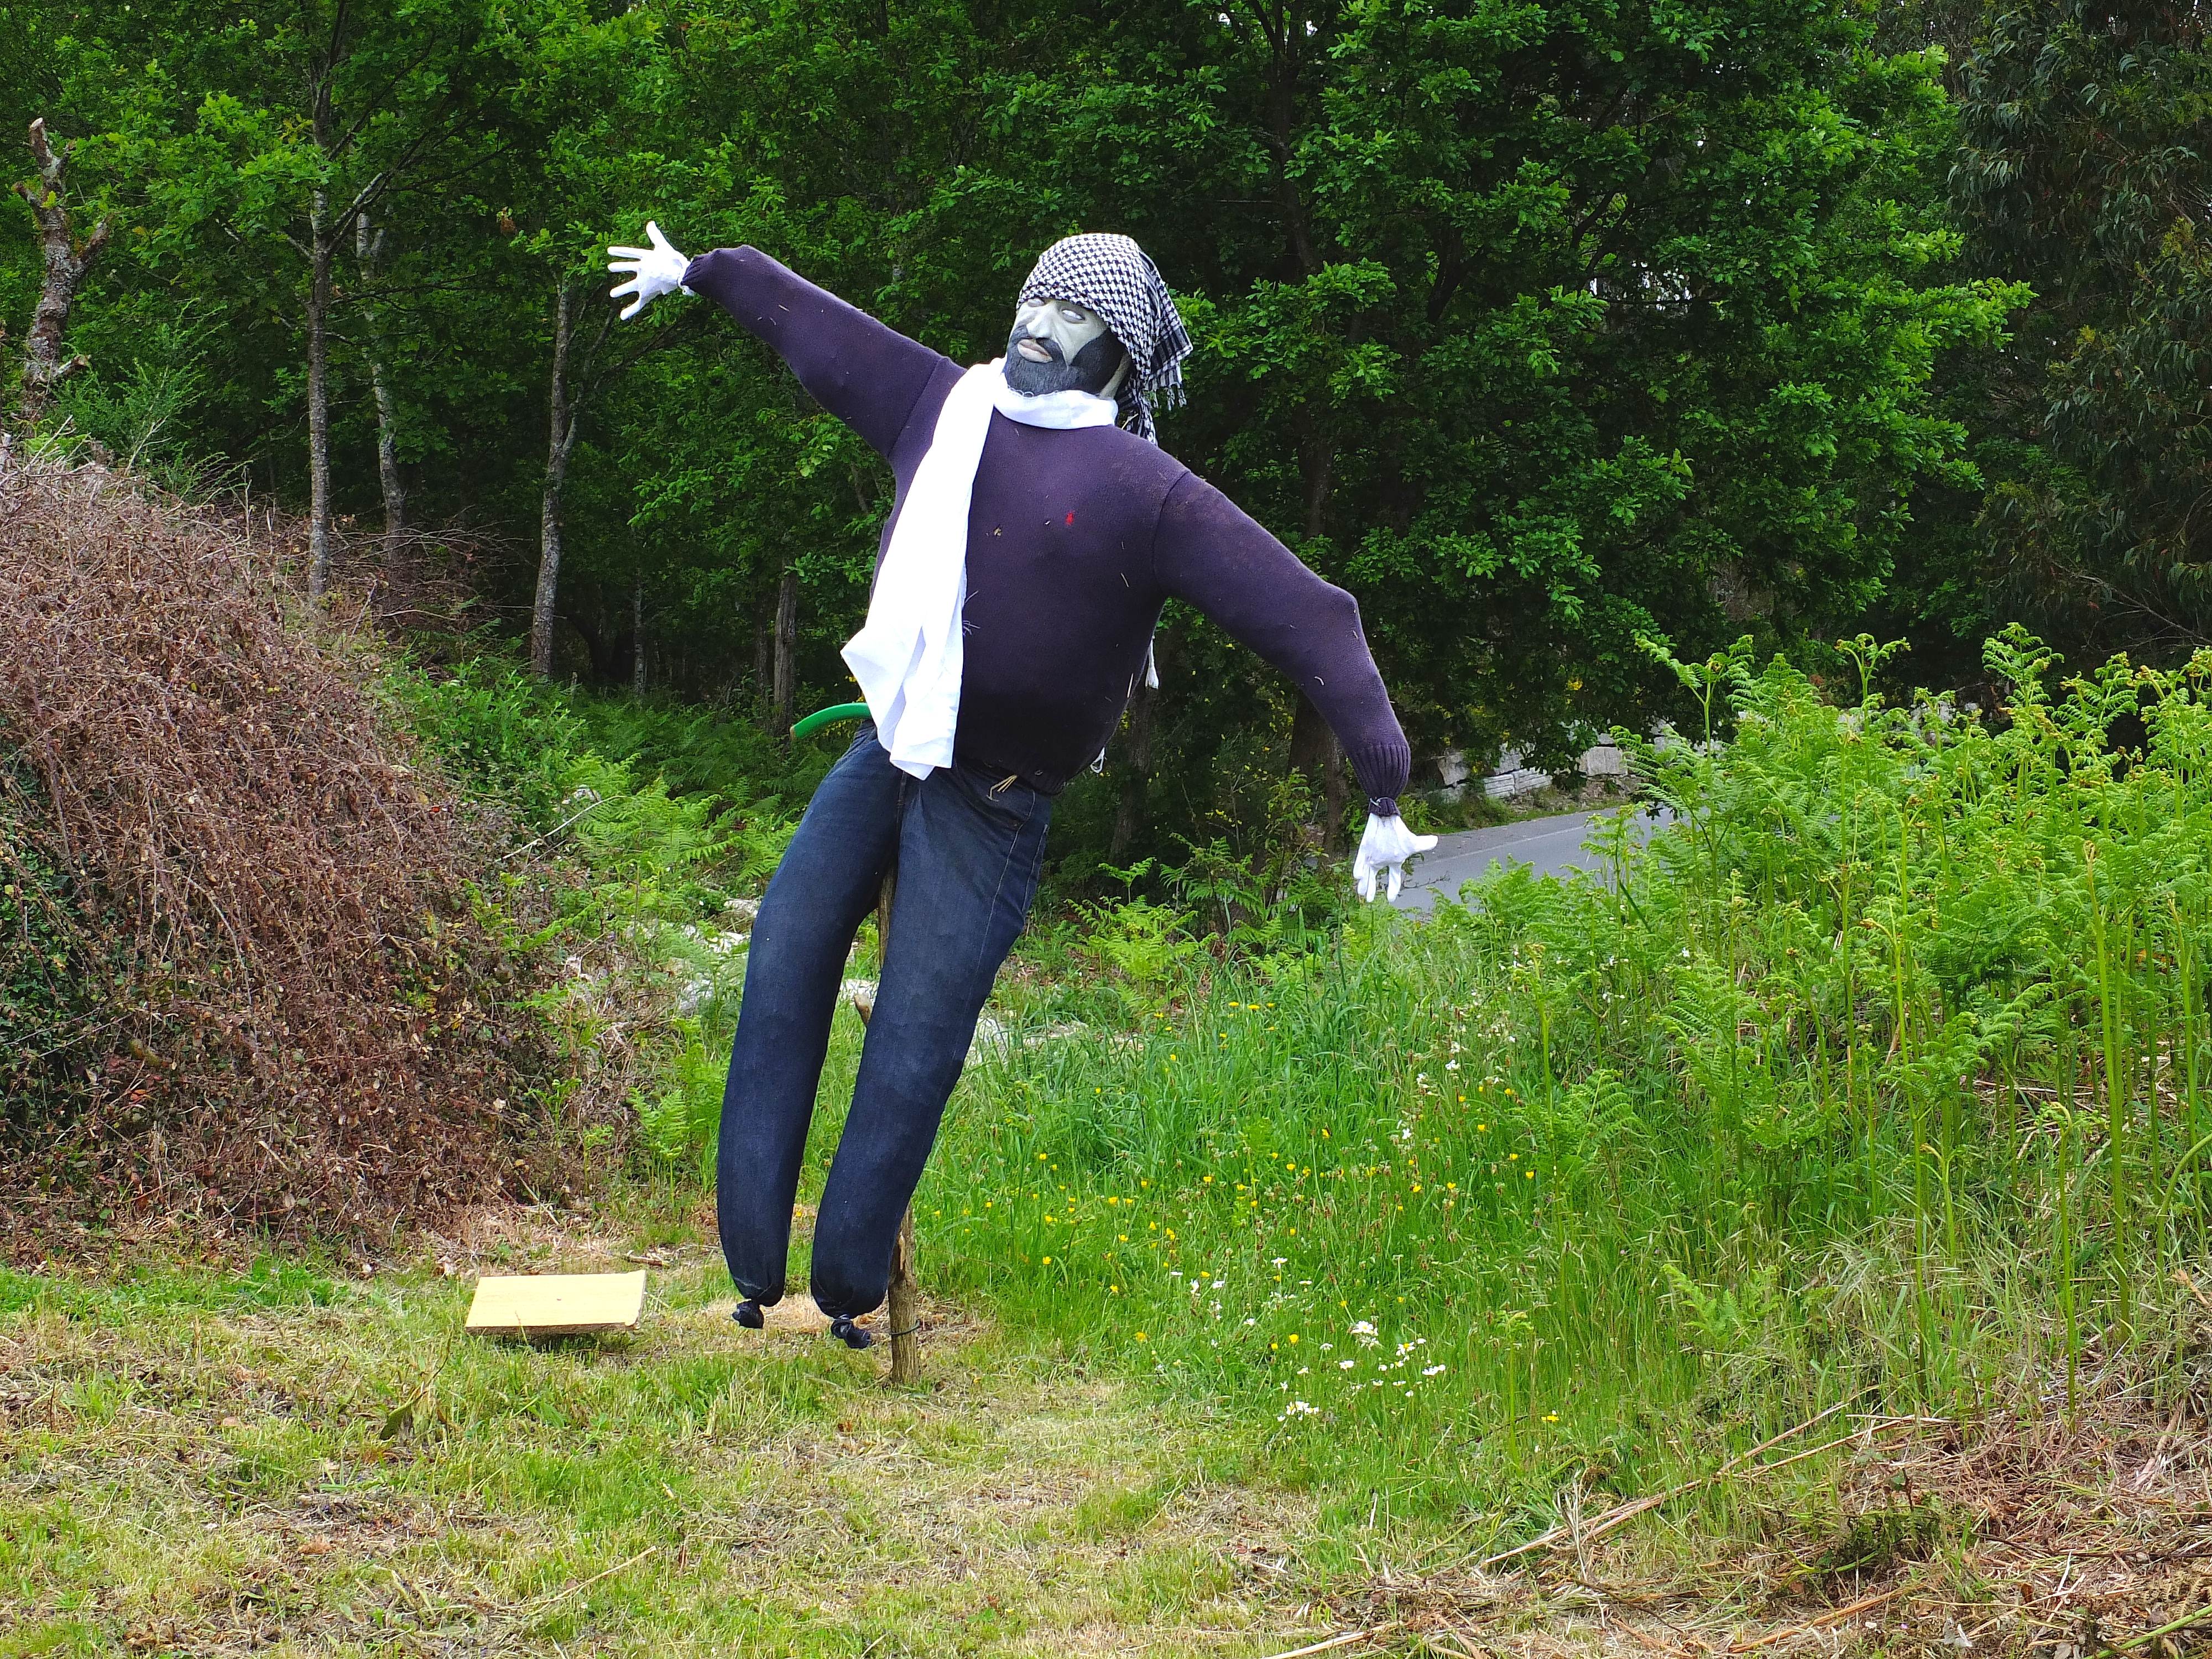
landscape, tree, forest, path, grass, plant, lawn, meadow, green, jungle, agriculture, garden, spain, fun, paisajes, woodland, ggl1, gaby1, fujifilmxs1, espantallos, espantap jaros, grass family